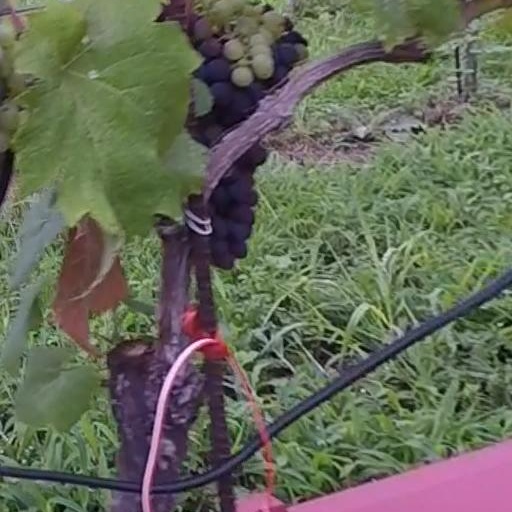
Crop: grape